The Robbers Tree

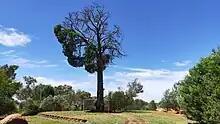
The Robbers Tree, March 2021

The Robber's Tree is situated on the outskirts of Cunnamulla at the southern end of Stockyard Street, near the corner of Bedford Street, on a low sand ridge. A low fence of metal posts and wire has been constructed around it.